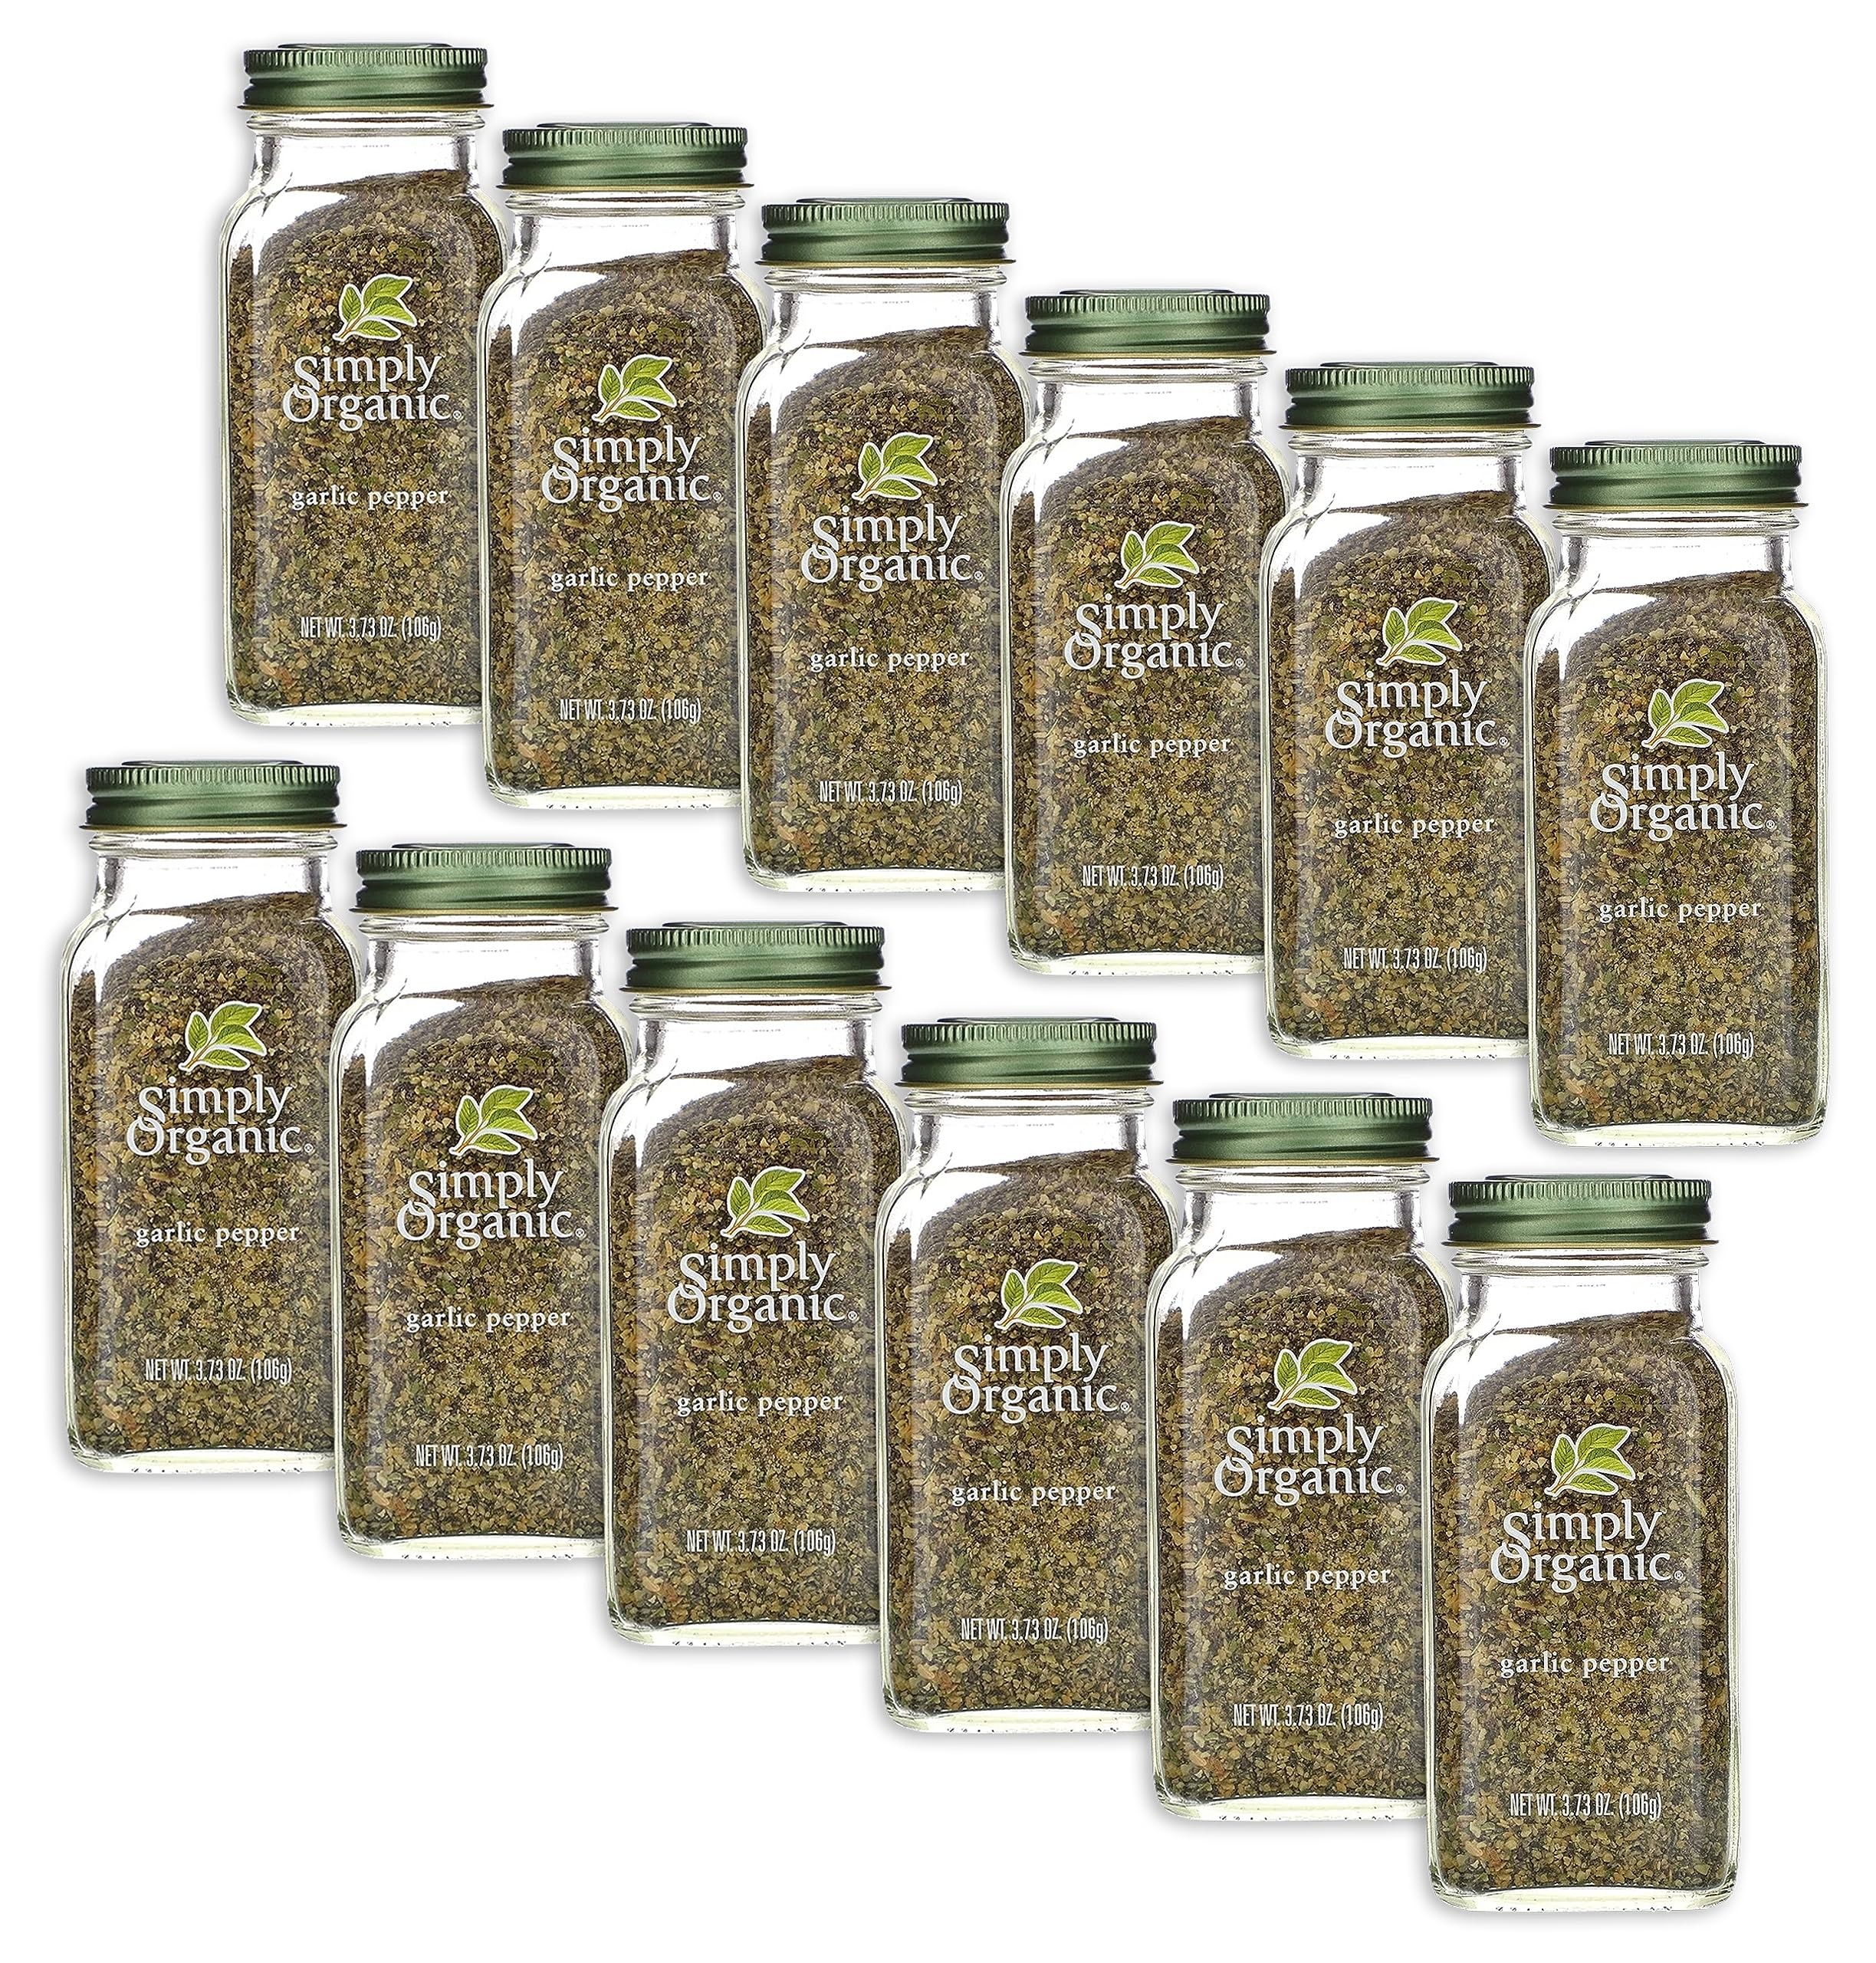
Item Name: Simply Organic Garlic Pepper, Certified Organic | 3.73 oz | Pack of 12
Bullet Point 1: Certified Organic
Bullet Point 2: 3.73 ounces
Product Description: Simply Organic Garlic Pepper is an organic blend of garlic, black pepper, sea salt and onion for plentiful, robust flavor. Use this blend to perk up everything from pasta to poultry or on any dish you'd normally season with garlic.
Value: 44.76
Unit: Ounce

Price: 7.07